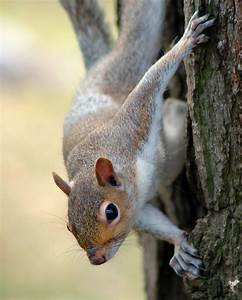
Label: squirrel